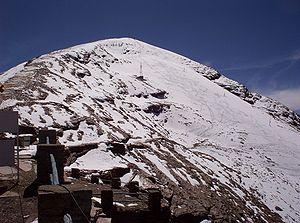
Le Chacaltaya ou Cerro Chacaltaya est une montagne culminant à 5 395 mètres d’altitude, située en Bolivie dans la cordillère des Andes. Son glacier abritait une station de ski possédant la plus haute piste du monde mais son retrait rapide et sa quasi-disparition ont provoqué sa fermeture. Il reste une destination pour les randonneurs et abrite un laboratoire de recherche sur les particules.